Ben Johnson (Australian footballer)

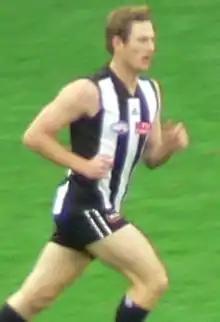
Ben Johnson playing for Collingwood during the 2006 AFL Season

Ben Johnson (born 5 April 1981) is a former professional Australian rules football player who played for the Collingwood Football Club in the Australian Football League (AFL).